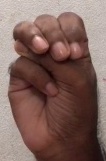
ASL sign: M